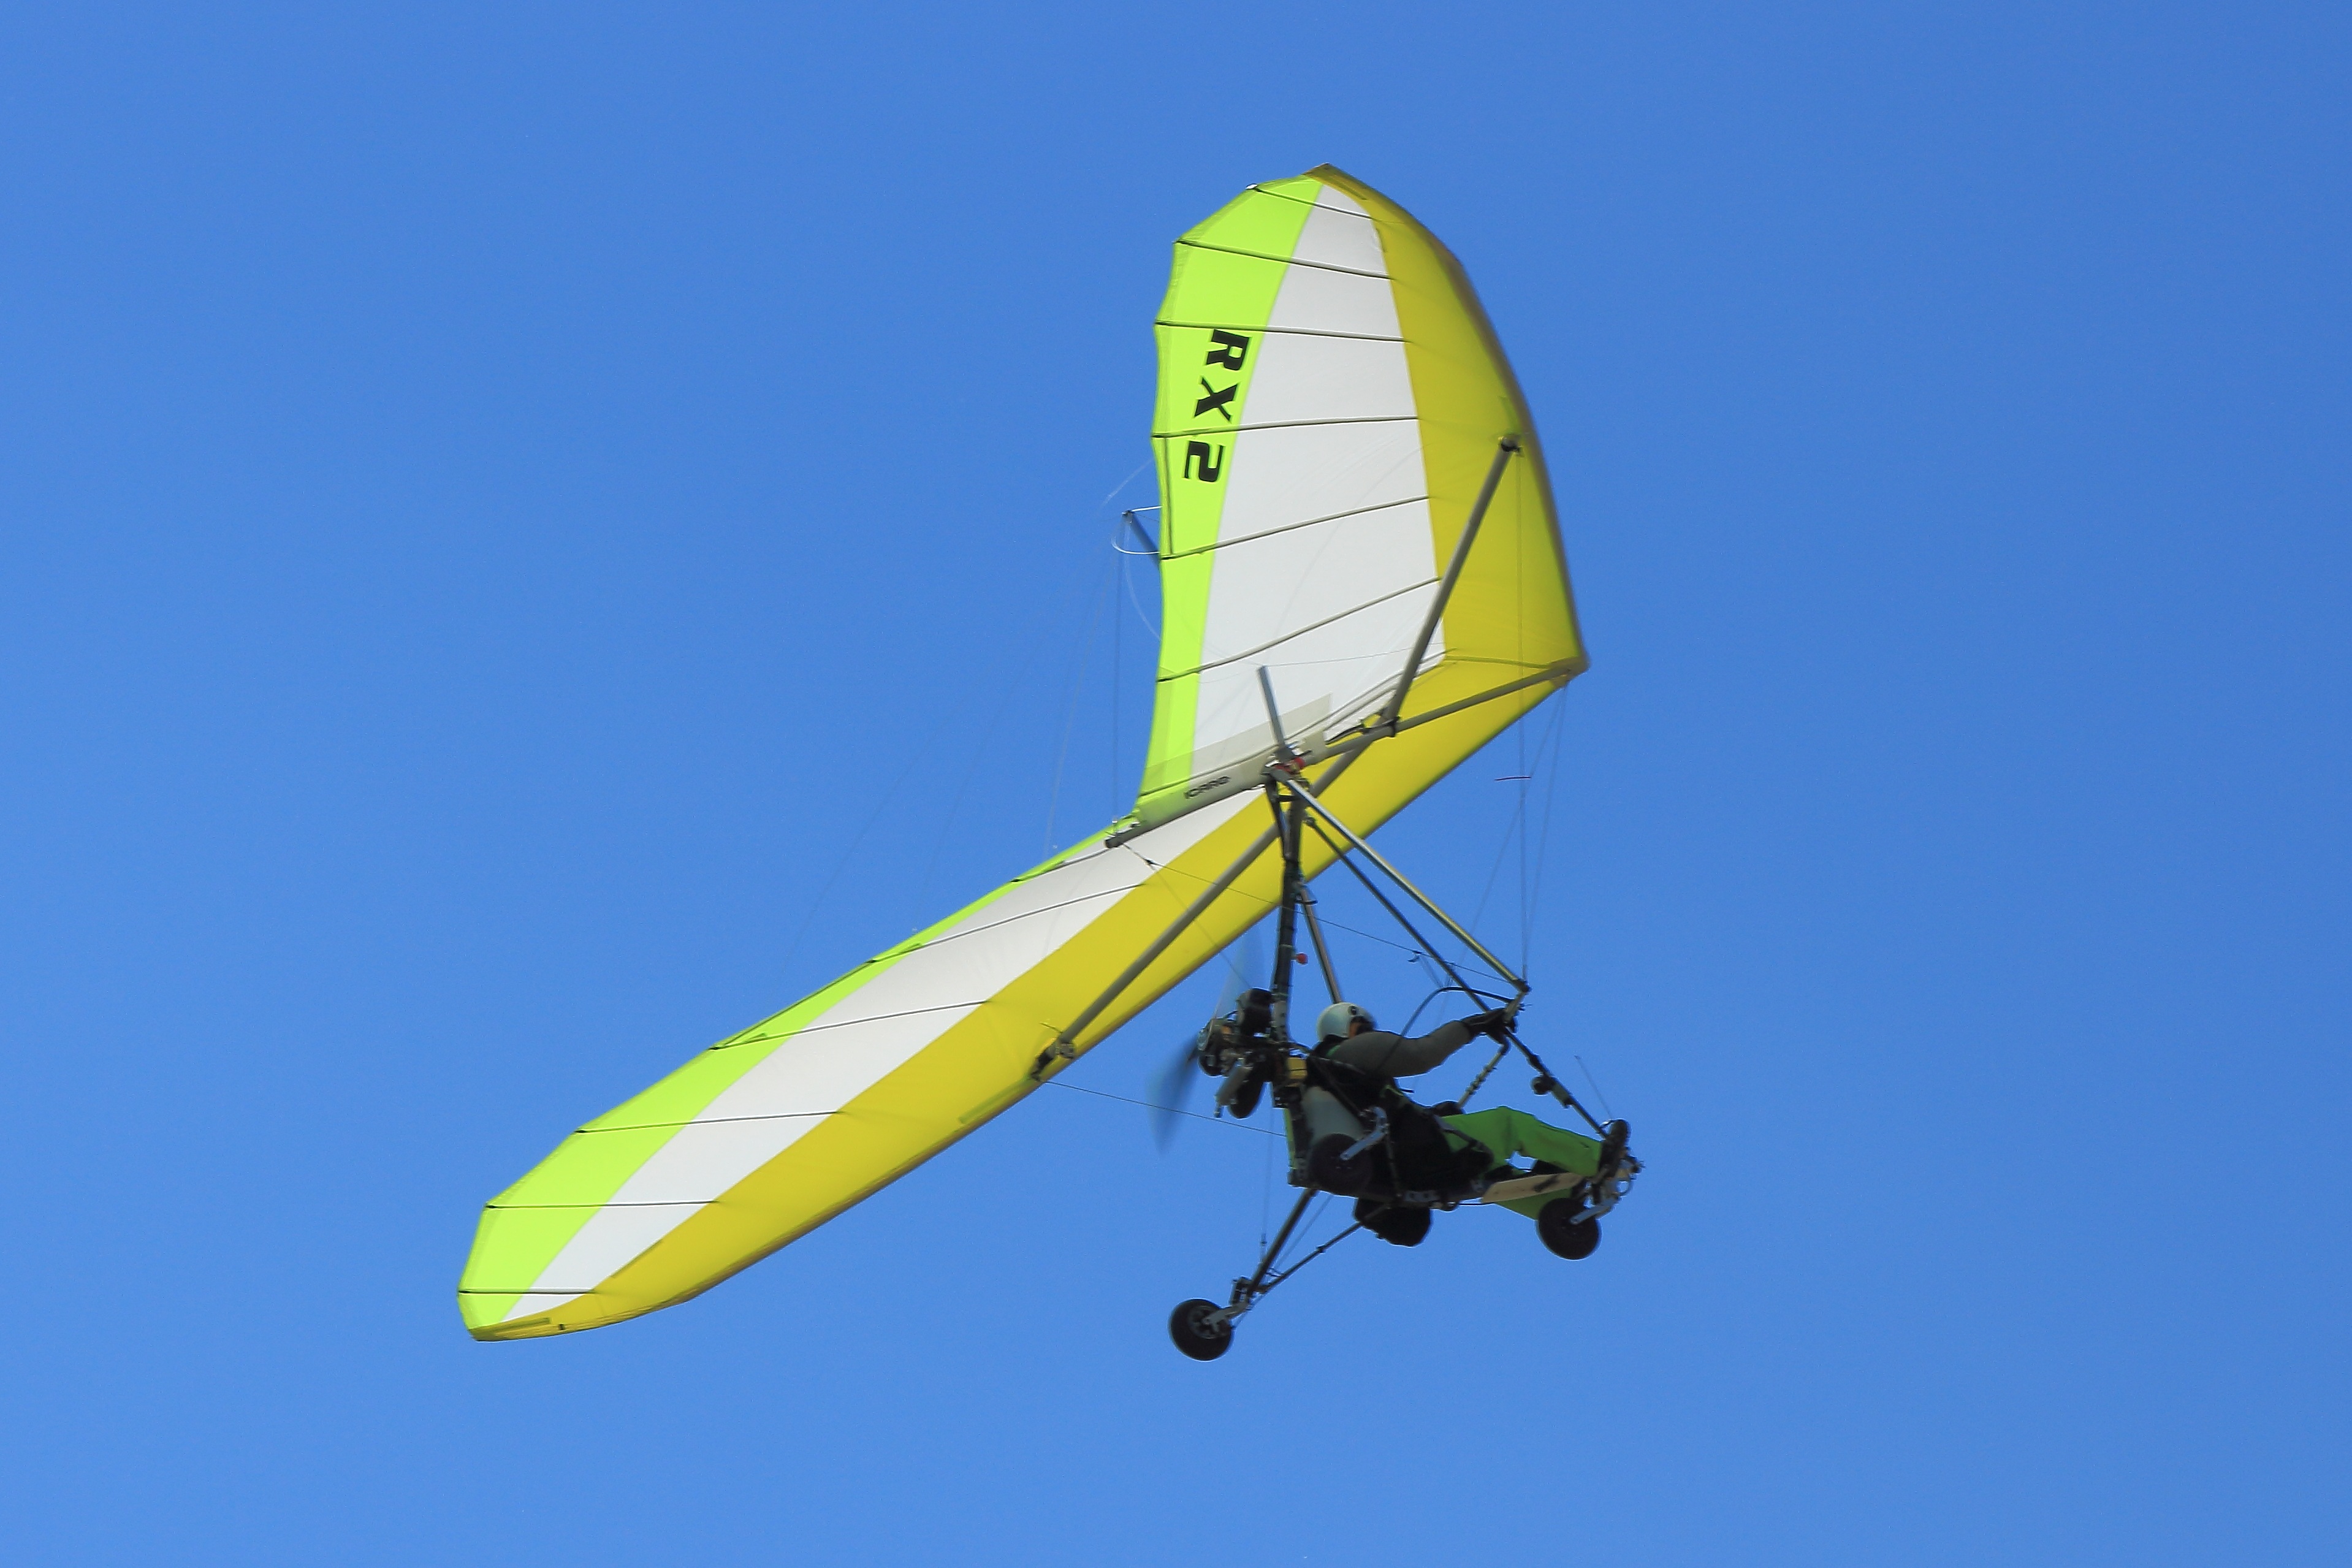
wing, adventure, fly, extreme sport, toy, parachute, glider, sports, gliding, air sports, ultra light, motorflug, atmosphere of earth, windsports, sport kite